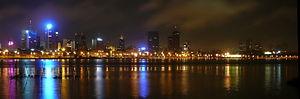
Abidjan est la plus grande ville de la Côte d'Ivoire. Ancienne capitale administrative et politique du pays jusqu'en 1983, date de son transfert à Yamoussoukro, elle est également la ville la plus peuplée de l'Afrique de l'Ouest francophone, et la deuxième plus grande ville et troisième plus grande agglomération au sein de la francophonie. Capitale économique ivoirienne, elle compte selon les autorités du pays, en 2014, 4 707 000 habitants soit 21 % de la population du pays, tandis qu'elle représenterait 60 % du produit intérieur brut du pays. Seule Lagos, l'ancienne capitale du Nigeria la dépasse en nombre d'habitants dans cette région. Considérée comme le carrefour culturel ouest-africain, Abidjan connaît une forte croissance caractérisée par une forte industrialisation et une urbanisation galopante. Malgré la perte de son statut officiel de capitale de la Côte d'Ivoire, elle reste de facto le siège de la plupart des institutions administratives et politiques nationales du pays, et continue de jouer le premier rôle dans la vie politique ivoirienne.
Le Plateau est une des communes de la ville d'Abidjan, elle est entourée par la commune de Yopougon à l'ouest, au sud par la lagune Ébrié, la commune de Treichville. En tant que quartier d'affaires, il rassemble la majeure partie des activités administratives et commerciales de la ville. La plupart des grandes firmes ivoiriennes ont leur siège social au Plateau. Il est également doté d'un marché très animé.